Rail profile

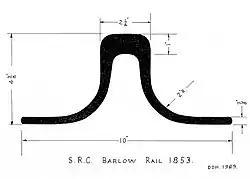
Cross section of Barlow rail as used by Sydney Railway Company

Bridge rail is a rail with an inverted-U profile. Its simple shape is easy to manufacture, and it was widely used before more sophisticated profiles became cheap enough to make in bulk. It was notably used on the Great Western Railway's gauge baulk road, designed by Isambard Kingdom Brunel.